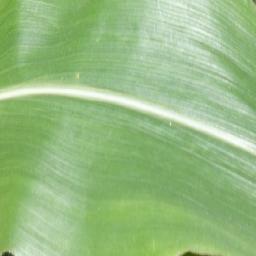
Label: Corn___healthy